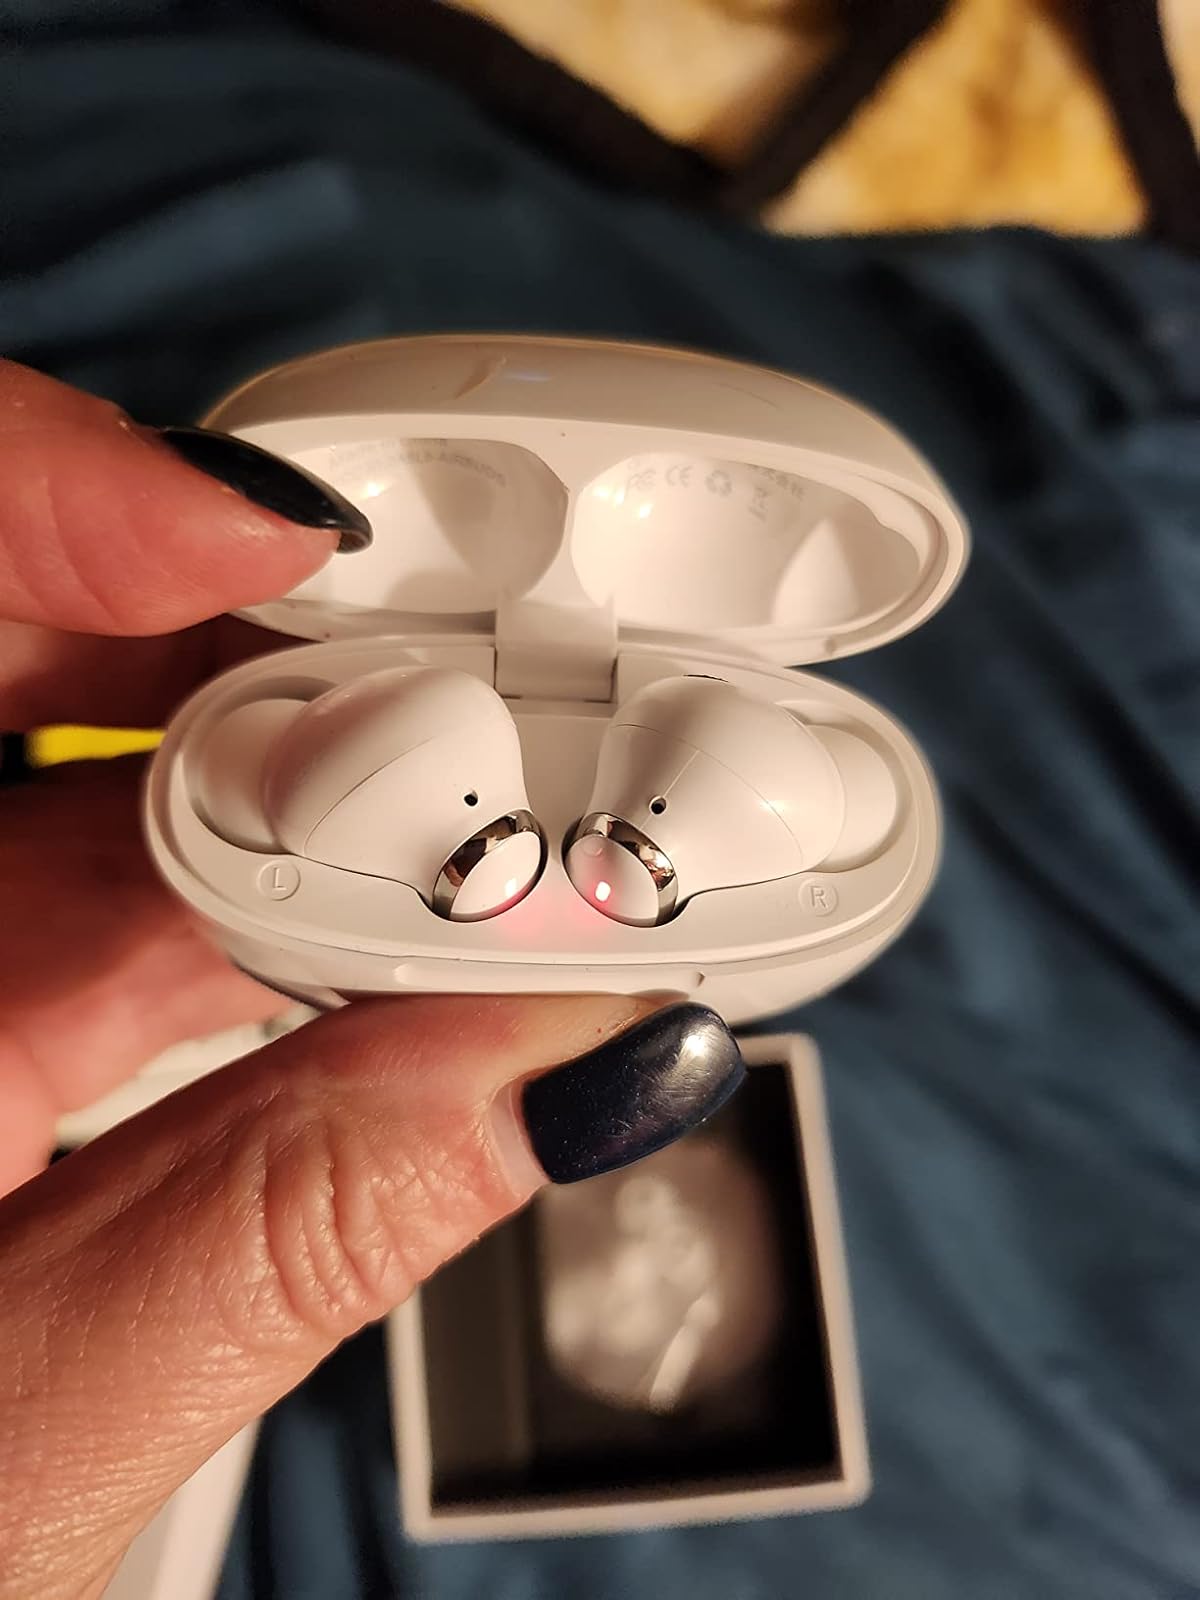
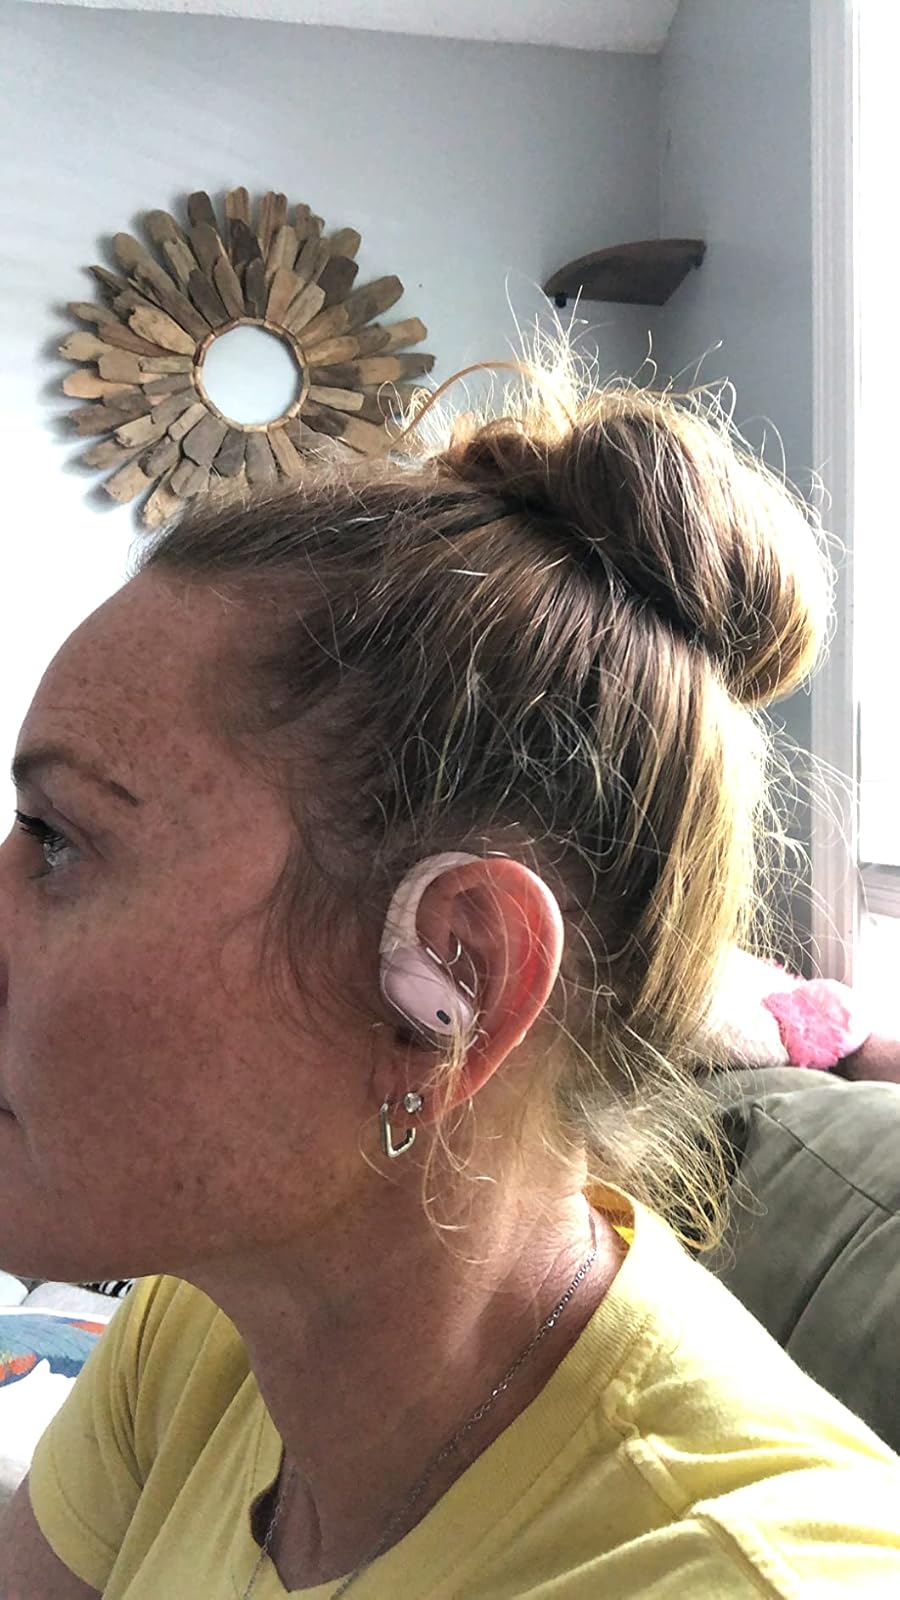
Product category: earbuds
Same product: no